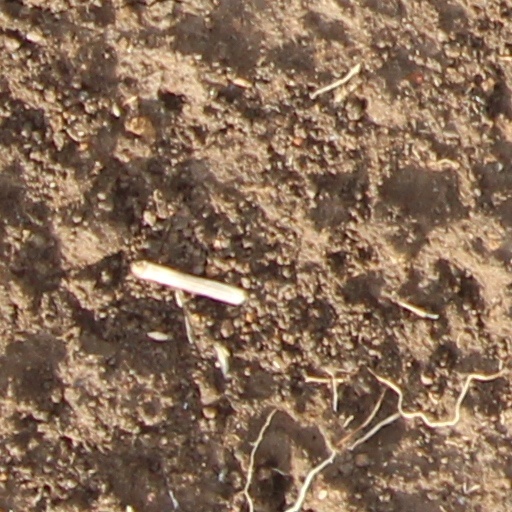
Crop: wheat